HDMS Holsteen

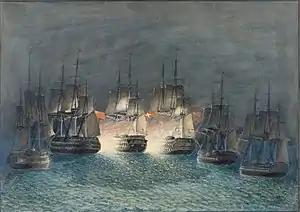
Battle of Zealand Point, 22 March 1808; depicting HMS "Nassau" and "Stately" with the British squadron closing in on "Prinds Christian Frederik"

On 22 March 1808 "Nassau" and the 64-gun "Stately" destroyed the last Danish ship of the line, , commanded by Captain Carl Wilhelm Jessen, in a battle at Zealand Point.